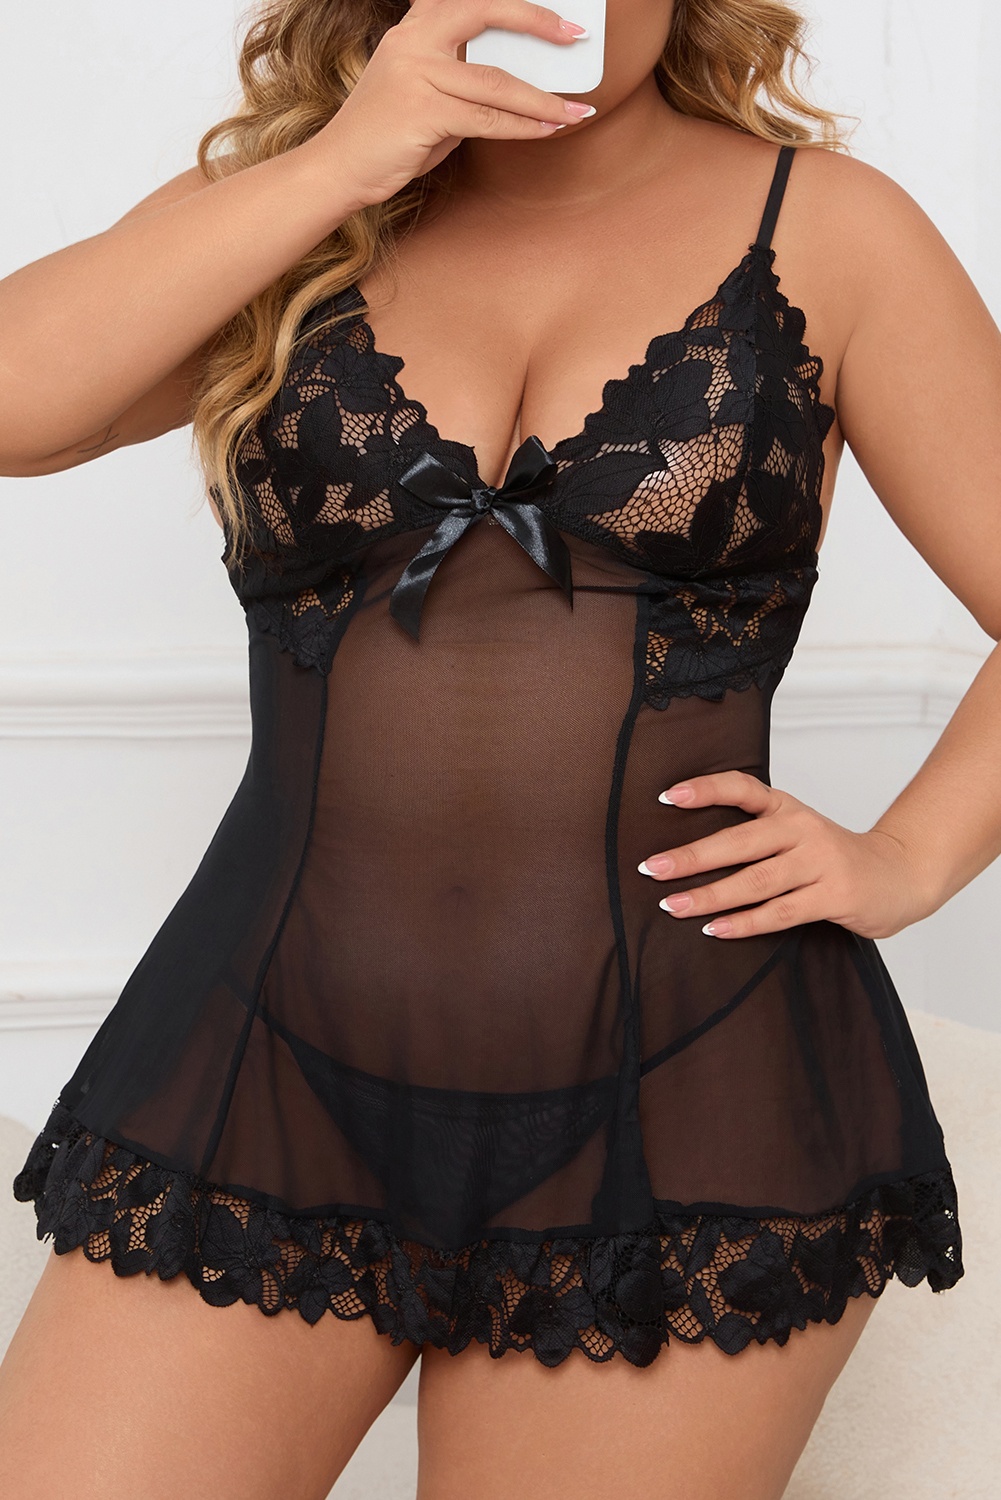
Plus Size Lace Detail Spaghetti Strap Lounge Dress
Features: Lace detail Sheer: Sheer Stretch: Slightly stretchy Material composition: 95% Polyester, 5% Elastane Care instructions: Machine wash cold. Tumble dry low. Imported Product measurements: 1XL:Length 26.38 in, Bust 32.28 in, Waist 33.07 in 2XL:Length 27.17 in, Bust 35.04 in, Waist 35.83 in 3XL:Length 27.95 in, Bust 37.80 in, Waist 38.58 in
Brand: Trendsi
Category: Apparel & Accessories > Clothing > Sleepwear & Loungewear > Loungewear > Loungewear Bottoms > Skirts